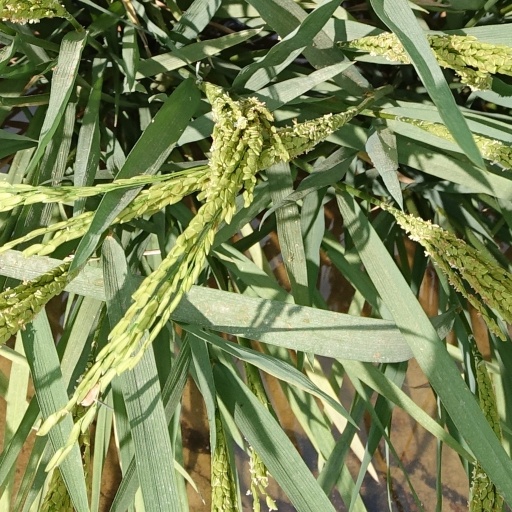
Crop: rice